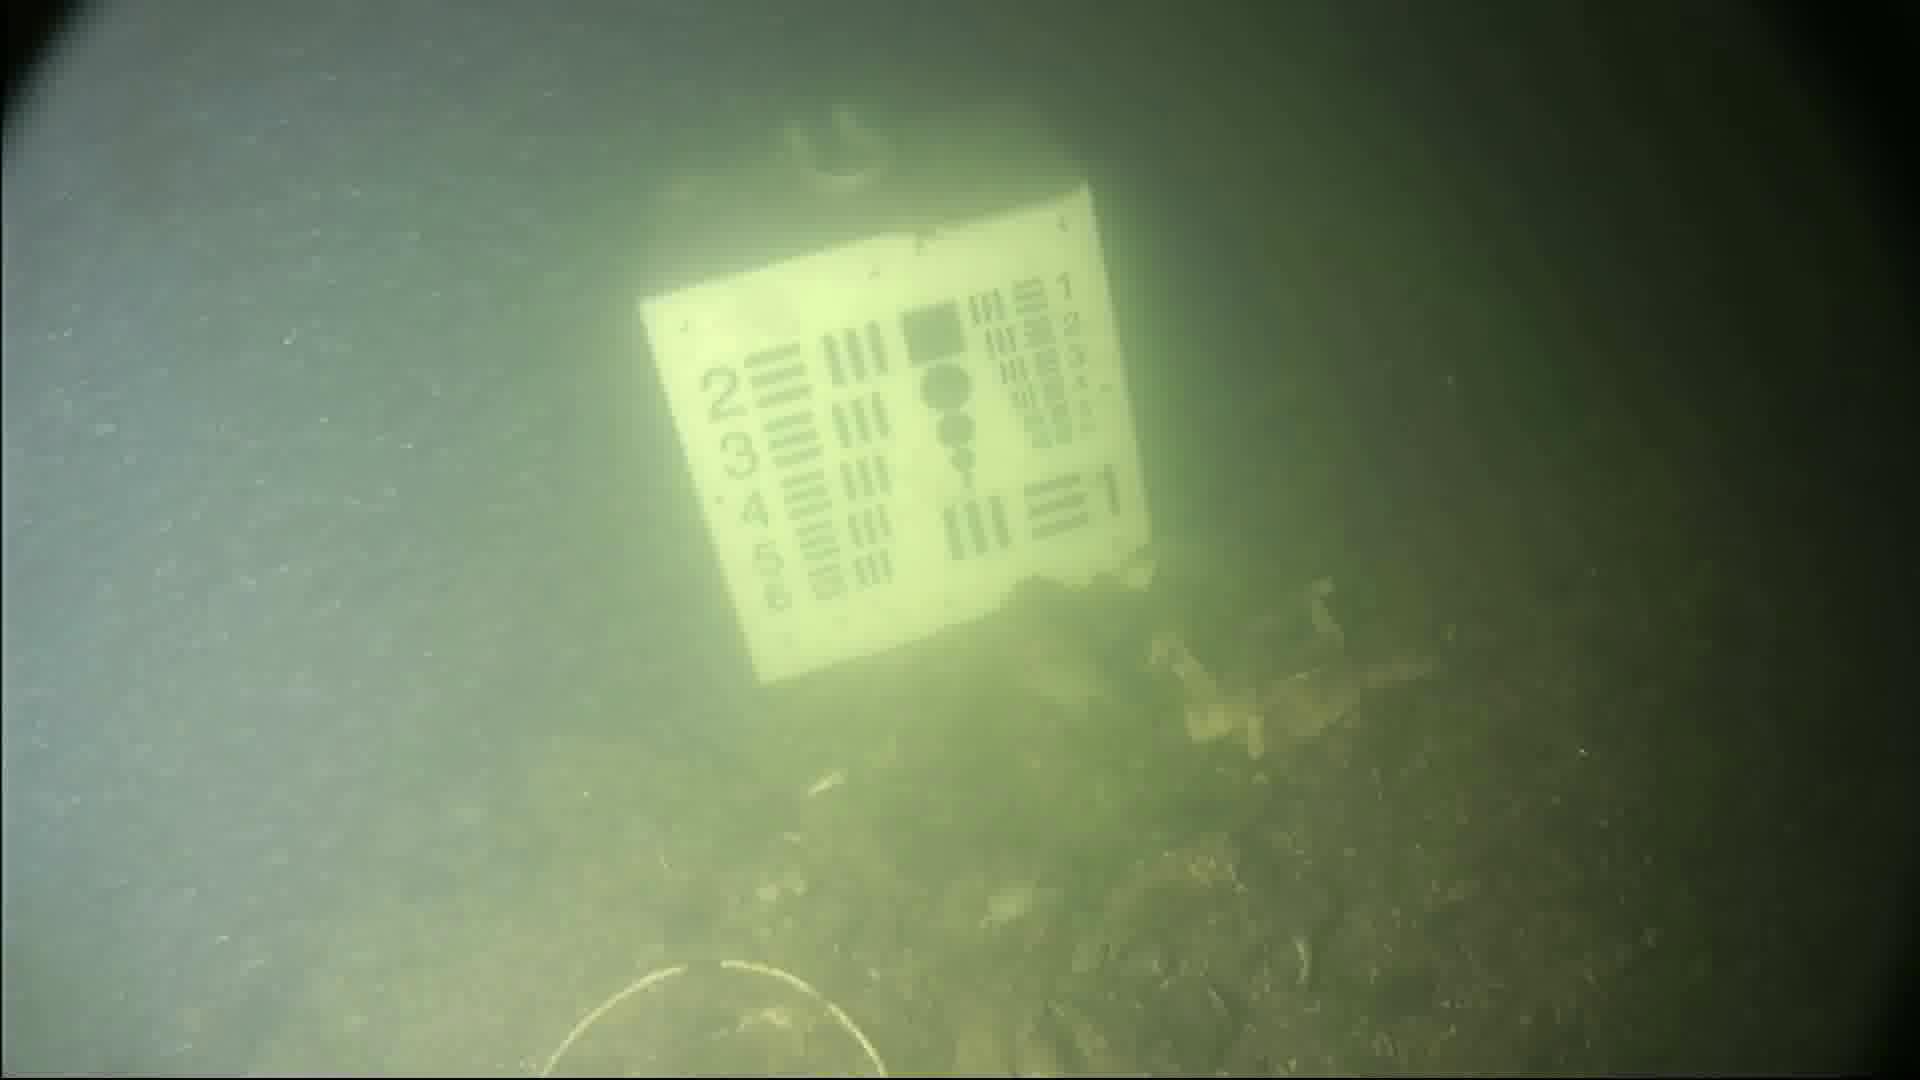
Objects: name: crab
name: starfish